Quando Rondo

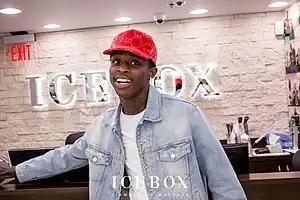
Rondo in 2019

Tyquian Terrel Bowman (born March 23, 1999), better known by his stage name Quando Rondo, is an American rapper, singer, and songwriter. He signed with YoungBoy Never Broke Again's namesake record label, an imprint of Atlantic Records shortly after the release of his 2018 single, "I Remember" (featuring Lil Baby). The song received platinum certification by the Recording Industry Association of America (RIAA) and preceded his debut studio album, "QPac" (2020), which entered the "Billboard" 200 and contained his second platinum-certified song, "ABG". His second album, "Recovery" (2023) did not chart.